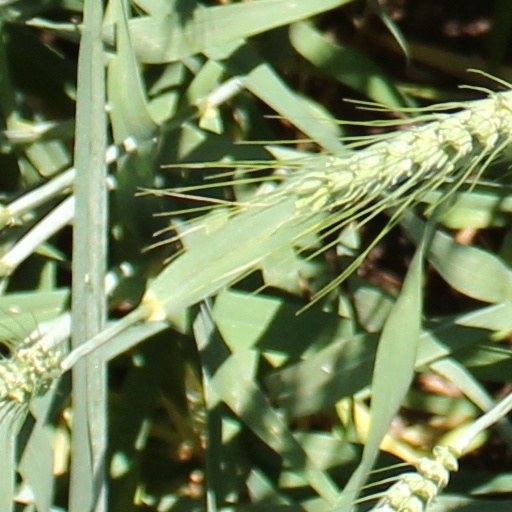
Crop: wheat